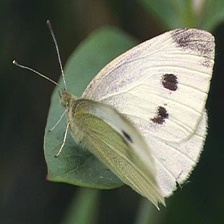
Species: CABBAGE WHITE
Butterfly family (ImageNet category): cabbage_butterfly